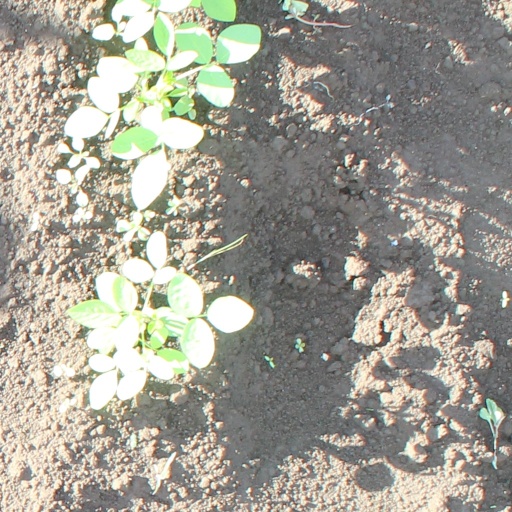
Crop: soybean